Aishiteru: Kaiyō

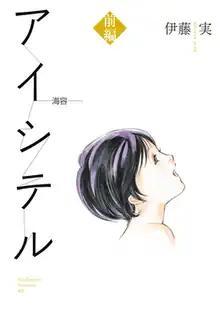
First volume cover

is a Japanese manga series written and illustrated by . It was serialized in Kodansha's manga magazine "Be Love" from September 2006 to February 2007, with its chapters collected in two . A 10-episode television drama adaptation was broadcast on Nippon TV from April to June 2009.